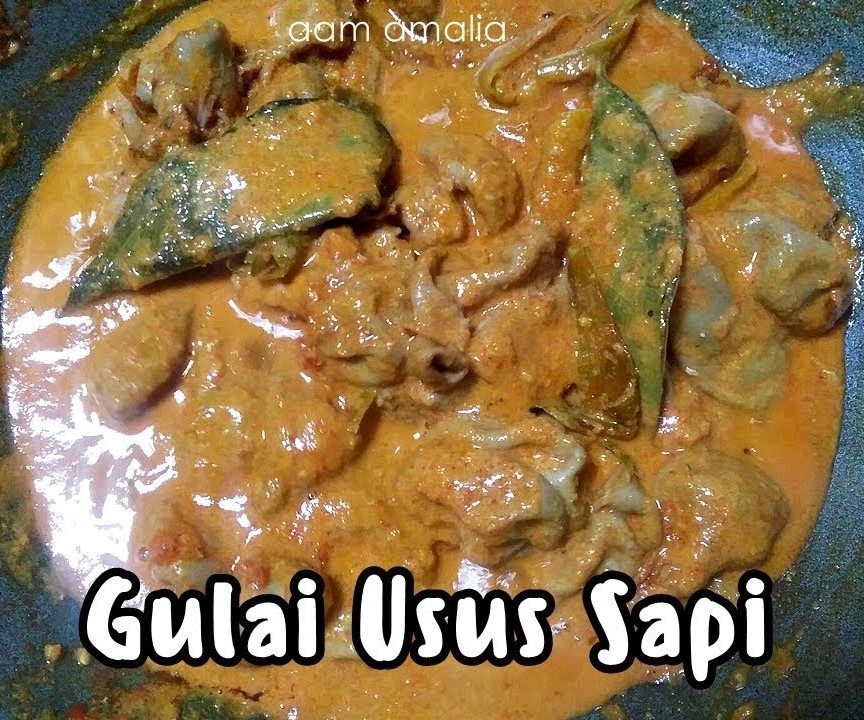
Label: gulai_tambusu